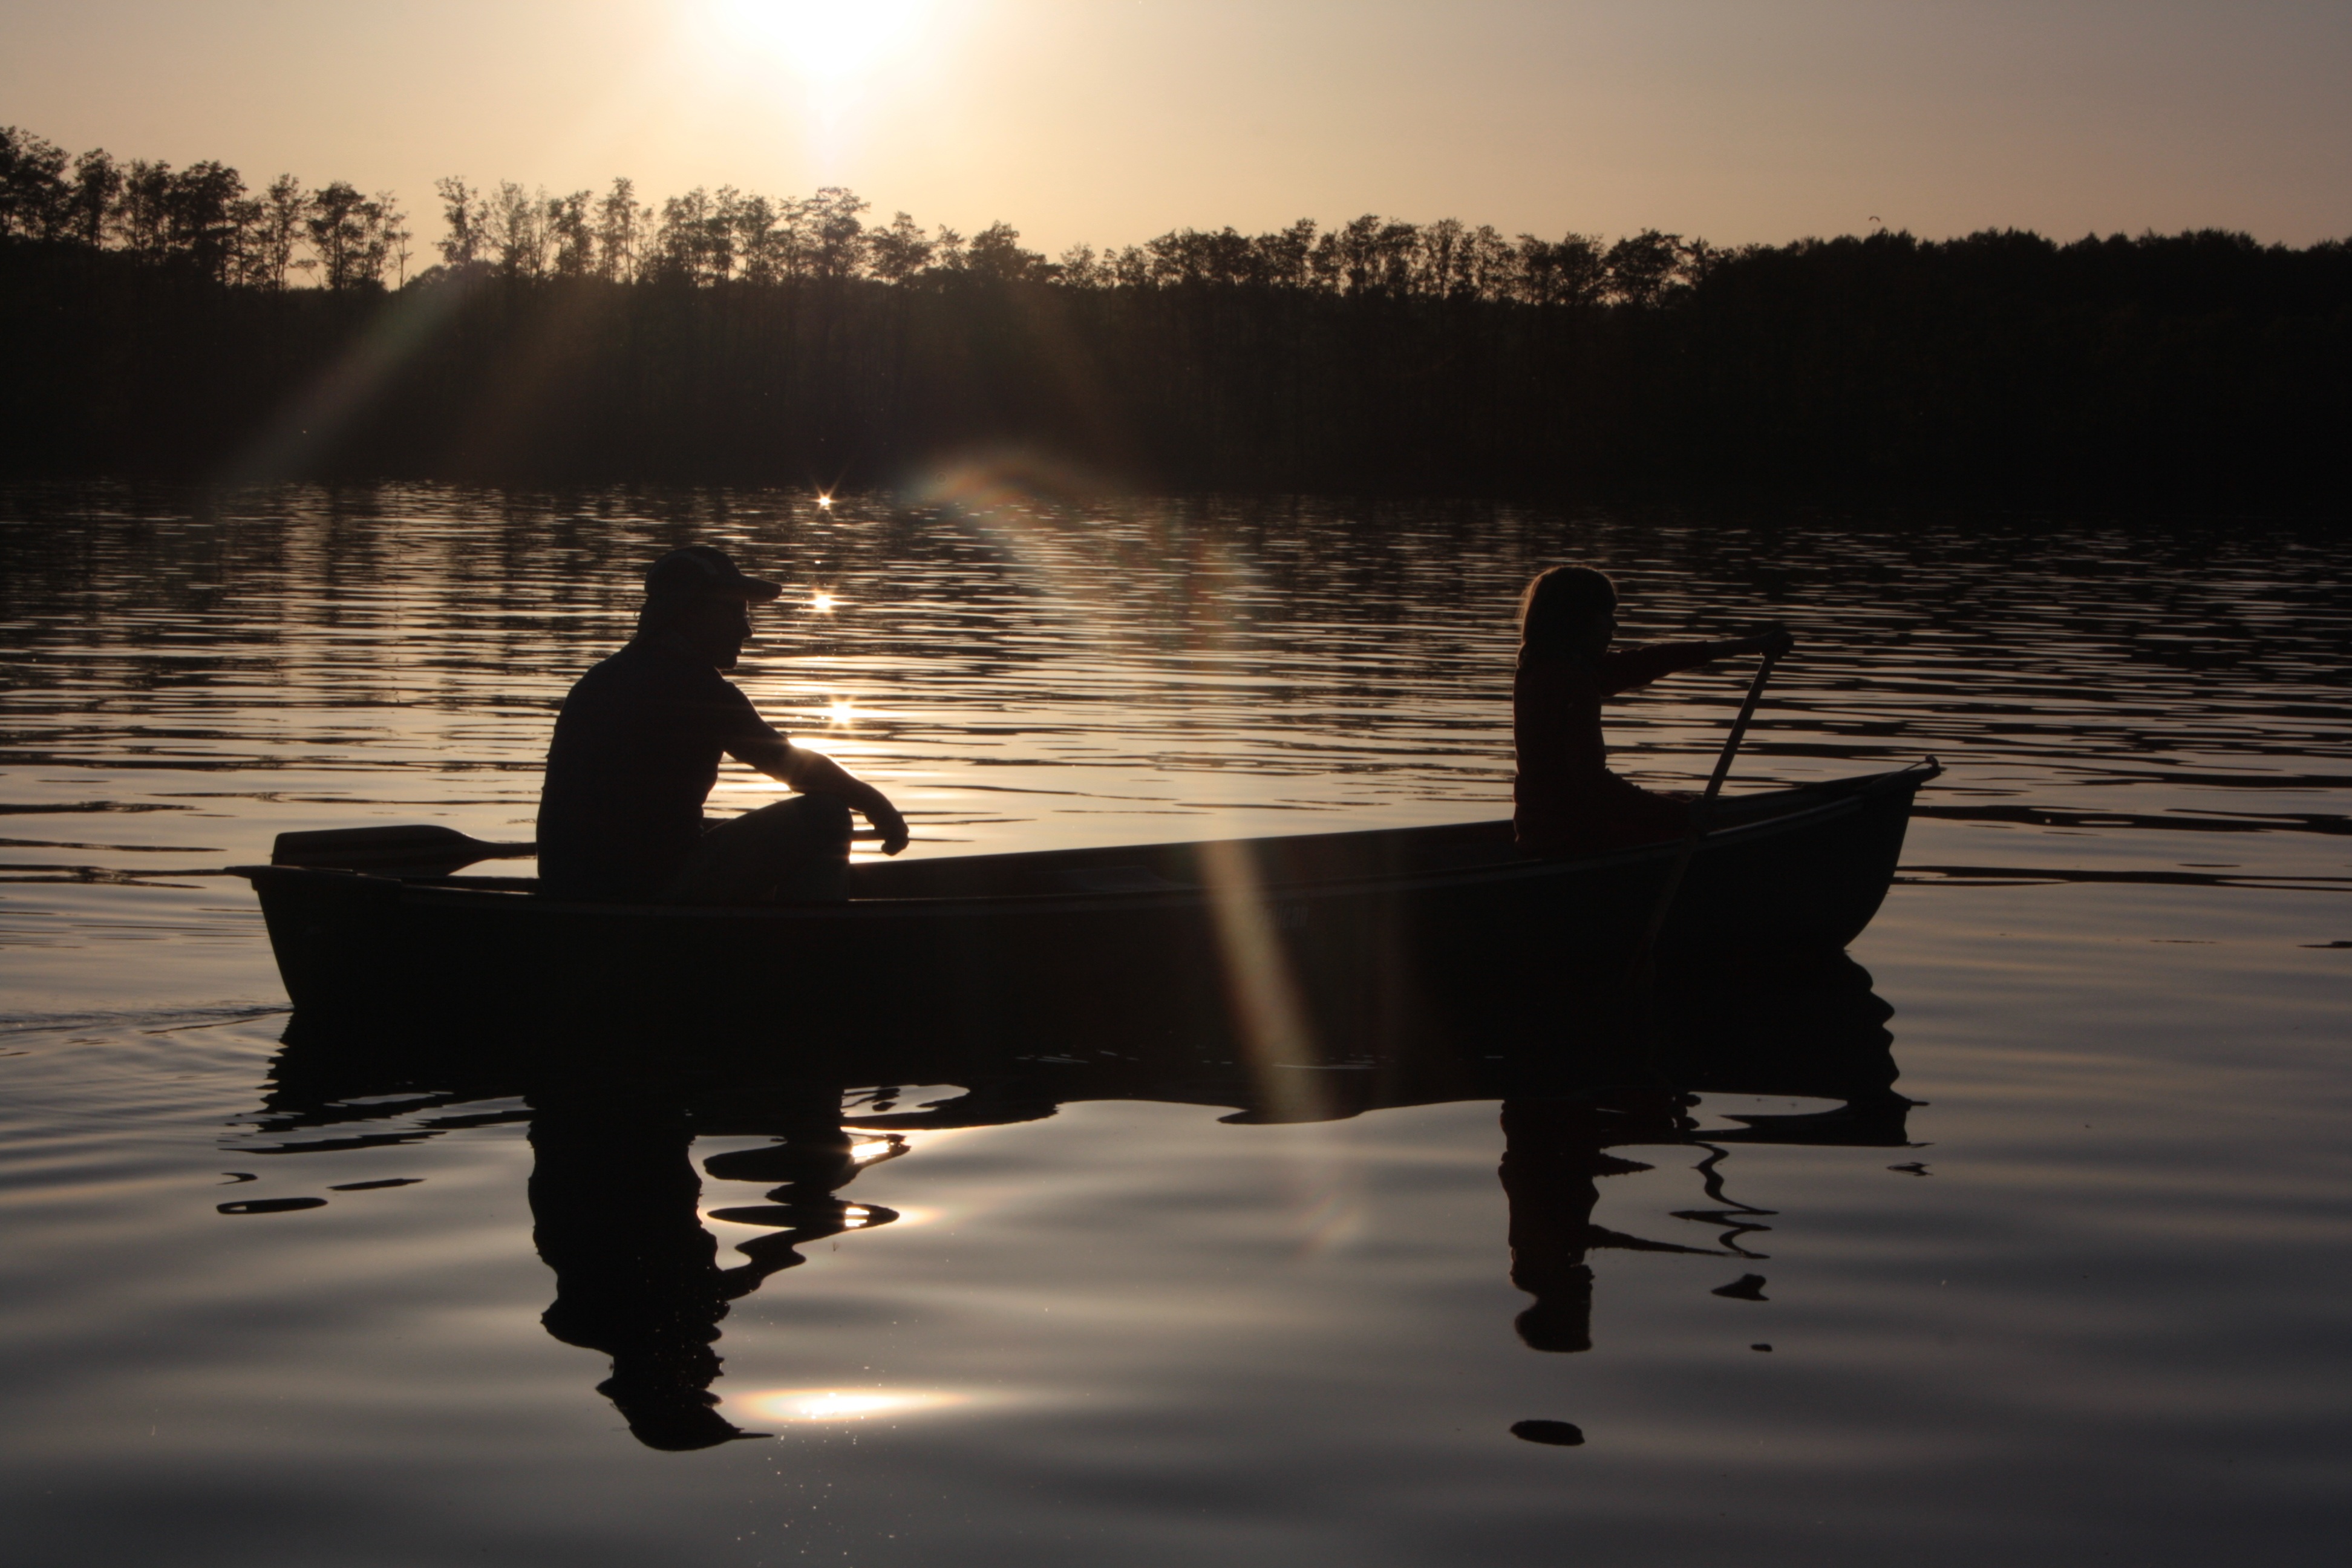
sea, water, silhouette, sunrise, sunset, sport, boat, sunlight, morning, lake, dawn, dusk, boot, evening, paddle, reflection, vehicle, holiday, romance, darkness, leisure, kayak, boating, silent, abendstimmung, mirroring, canoeing, water sports, paddler, canoeist, watercraft rowing